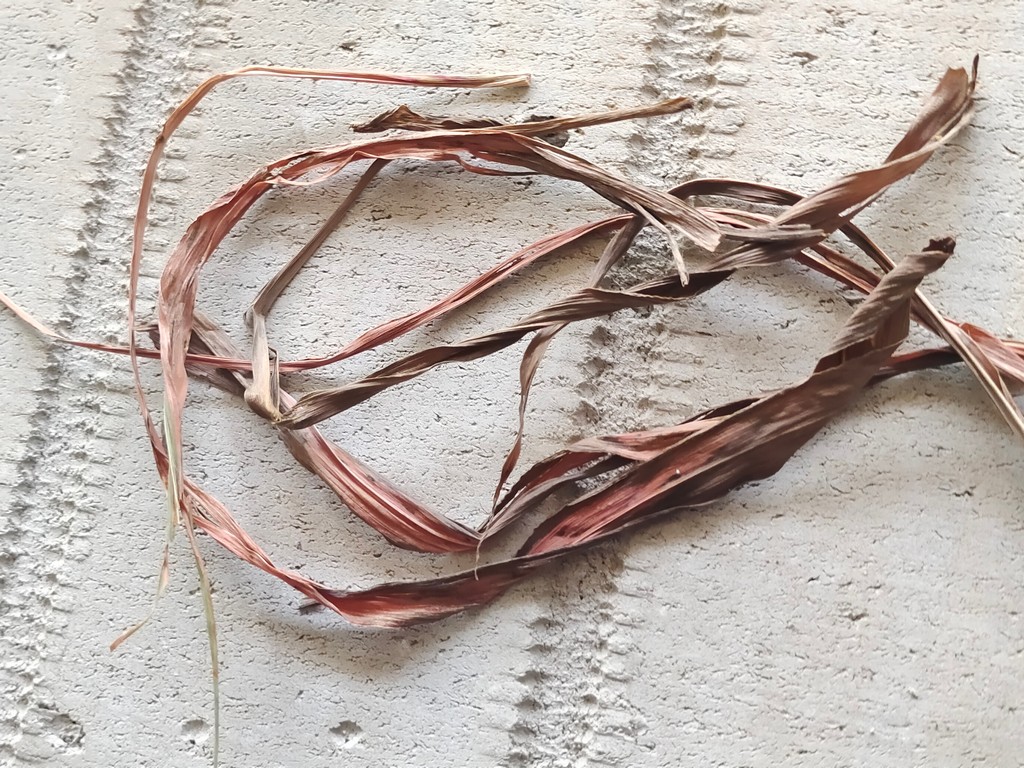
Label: Dried